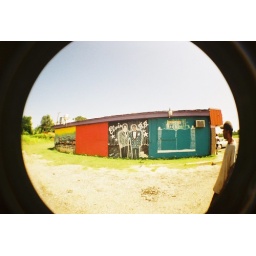
The one to the left is the bridge over the Mississippi. The building is a hair and nail salon.